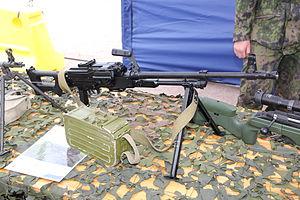
L'armée égyptienne est l'ensemble des forces militaires terrestres de l'Égypte, l'une des quatre branches des Forces armées égyptiennes.